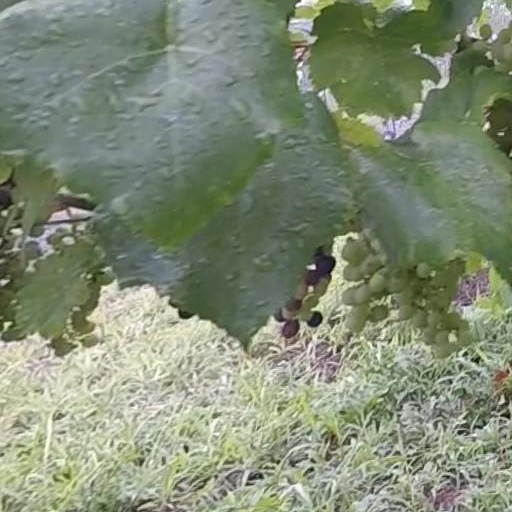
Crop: grape